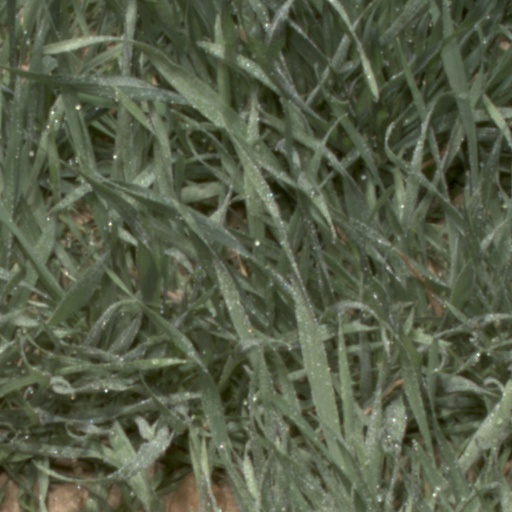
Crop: wheat